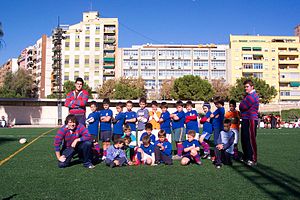
Club de Rugby San Roque
Et ungdomshold i Club de Rugby San Roque
"Club de Rugby San Roque er en rugbyklub, der blev grundlagt i 1971 i Valencia, da en lærer fra ""San Roque public school of Benicalap district"" samlede en gruppe elever og dannede et akademi for denne sport. Disse dage er holdet i anden divisionen af ""The Valencian Rugby Board"" og har et hold i alle lavere disioner.